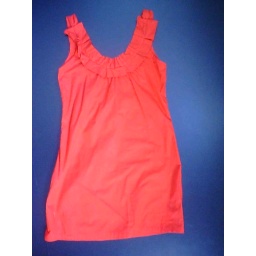
BN Imported Red like-BYSI Design U-neck mini dress...free size fits XS-M...comes in red and blue